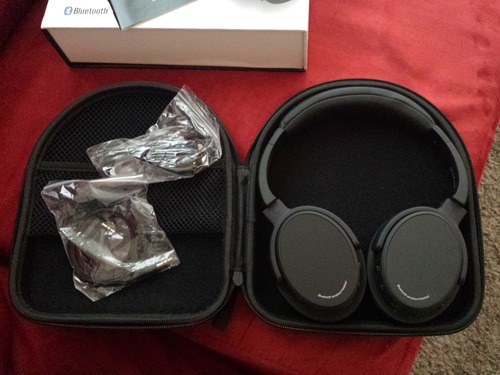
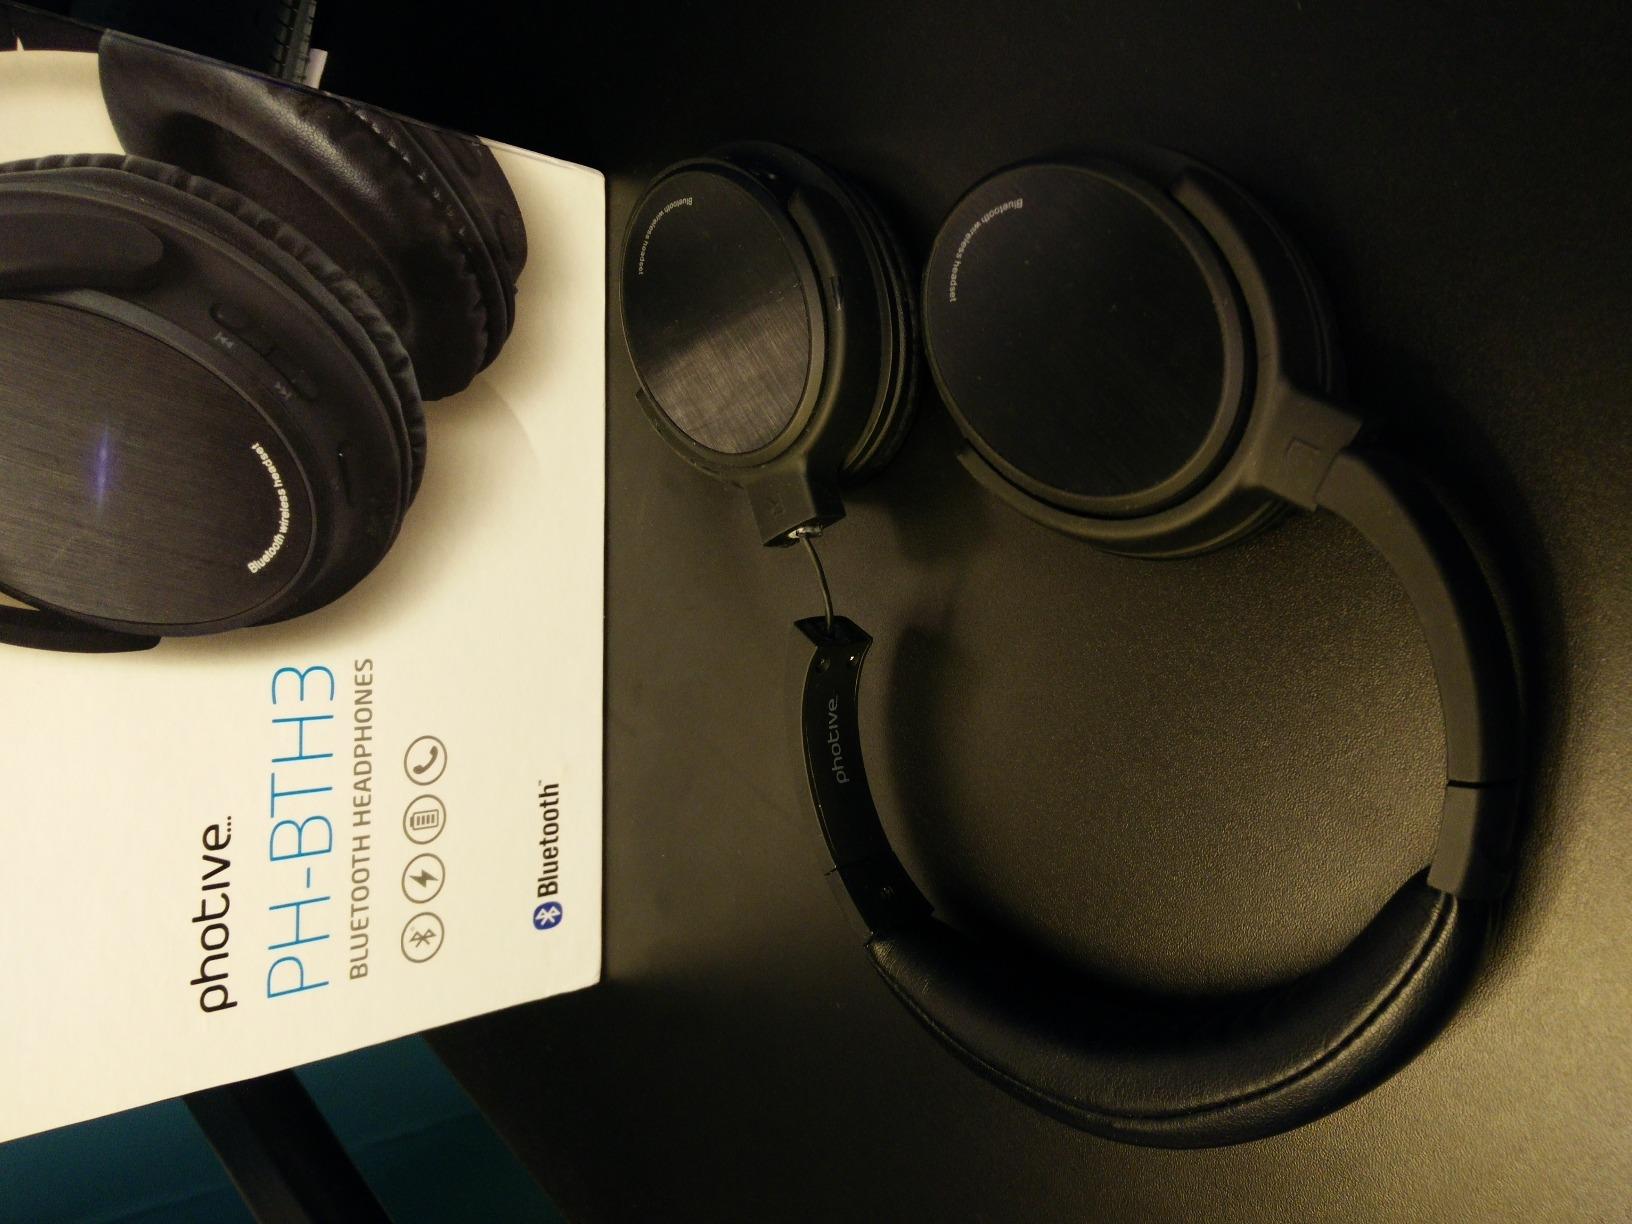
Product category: headphones
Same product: yes